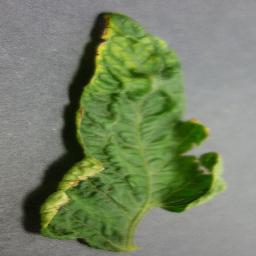
Label: Tomato___Tomato_Yellow_Leaf_Curl_Virus